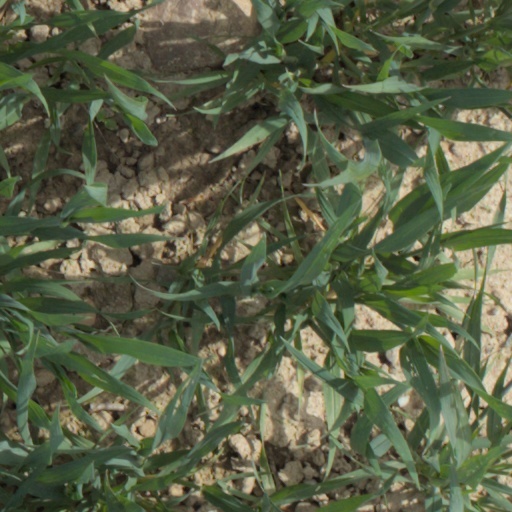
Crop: wheat